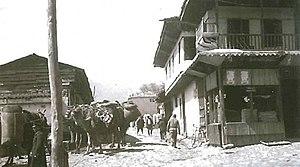
Denizli est une métropole de Turquie, préfecture de la province du même nom. La ville se situe à l'ouest du pays, dans la région Égéenne au bord de la rivière Çürüksu Çayı. La ville compte plus d'un million d'habitants.